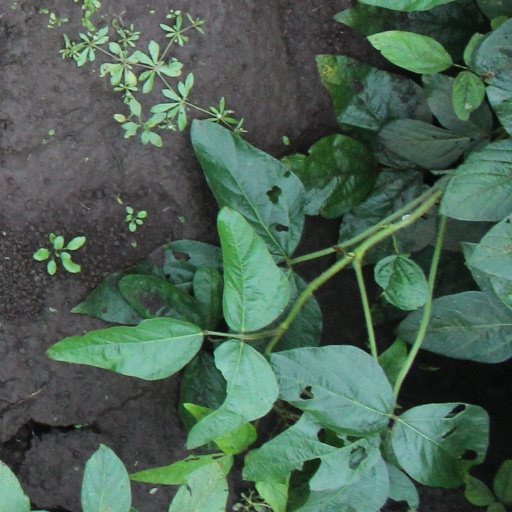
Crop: soybean